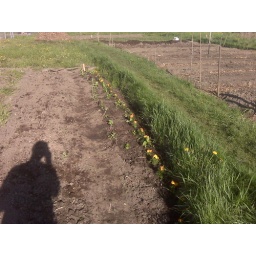
Tomatoes, basil, marigolds, and a pepper plant went in to the ground today.Sent on the TELUS Mobility network with BlackBerry